Sahyadri Polytechnic

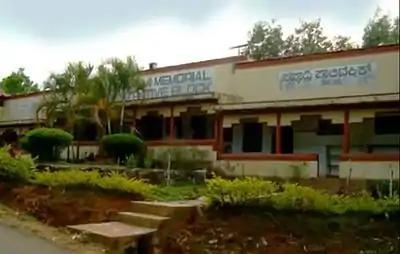
Sahayadri Polytechnic

The polytechnic was established in 1985 by M.R. Dharmaiah Gowda under the chairmanship of D.B. Chandre Gowda. Aroor Ramesh Rao became the administrator in 1996. The campus is on the Sagar-Thirthahalli road, a hilly area with much greenery.